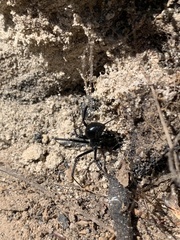
Species: Lactrodectus_hesperus